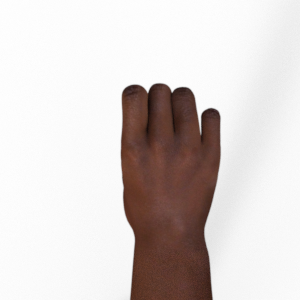
Label: rock